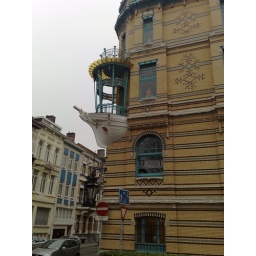
a boat in the house (1)